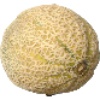
Label: Cantaloupe 2